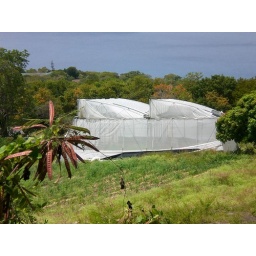
green house in Salem